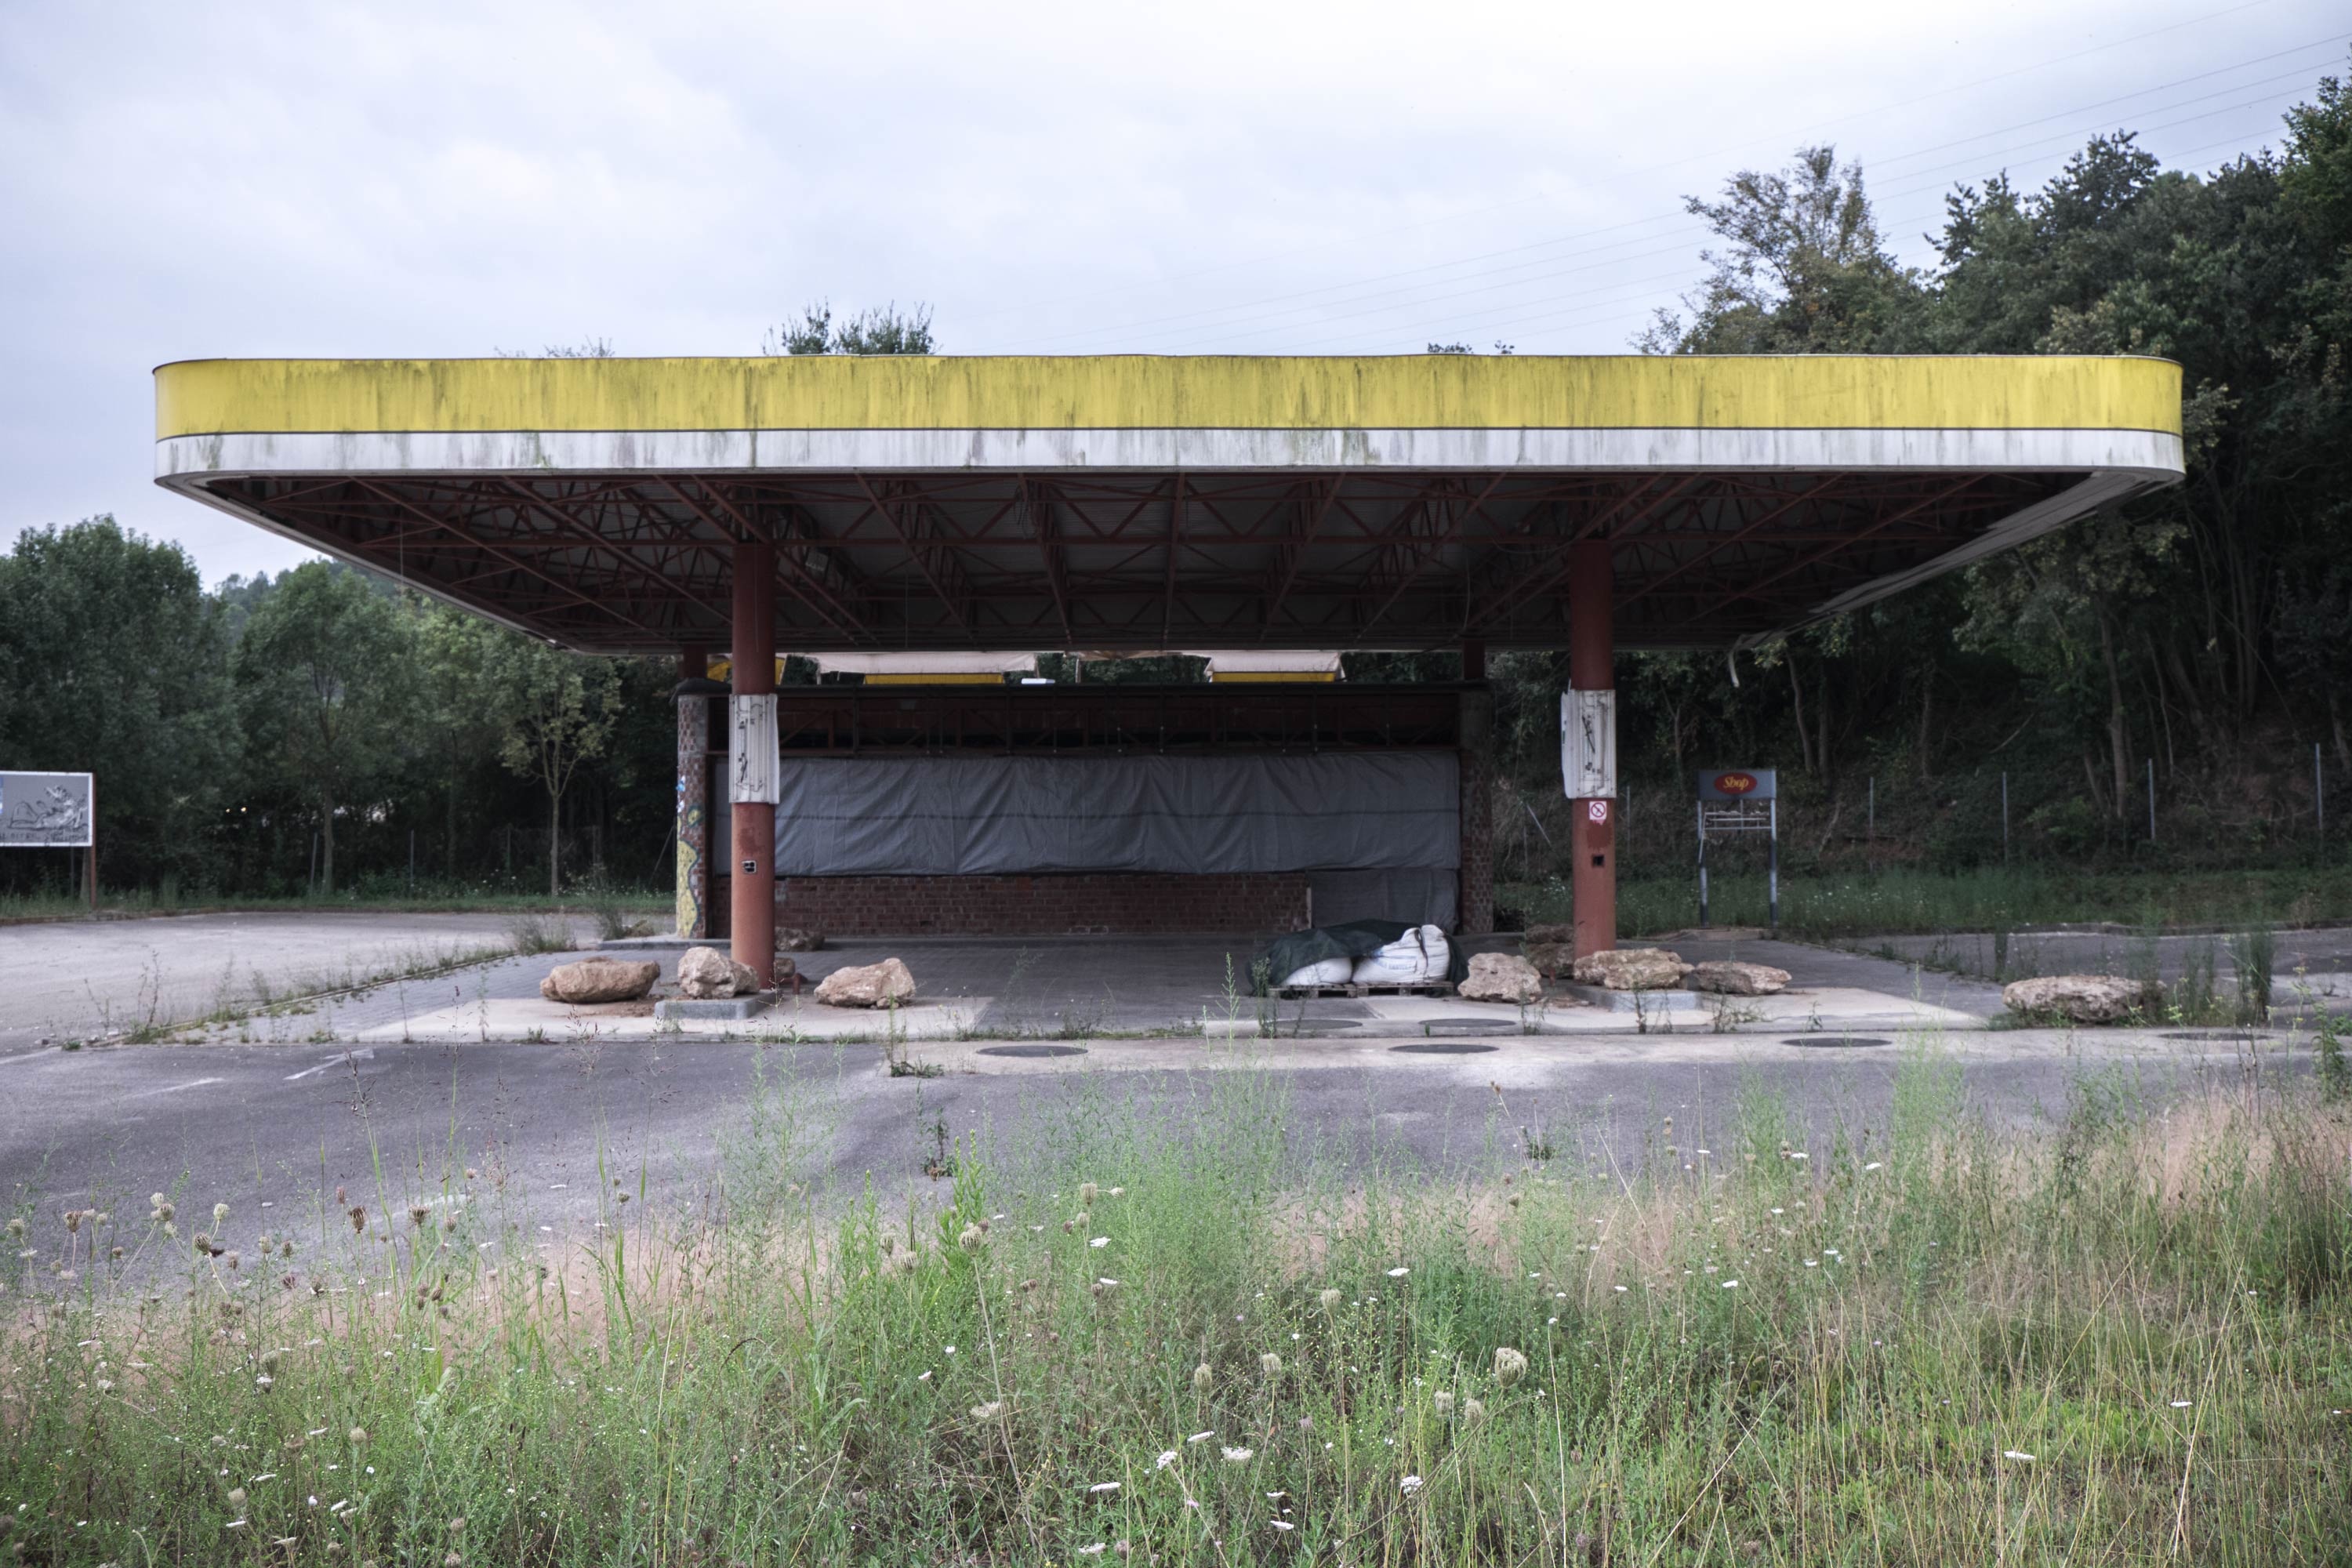
grass, structure, bridge, shade, land, shed, transport, abandoned, trees, outdoor structure